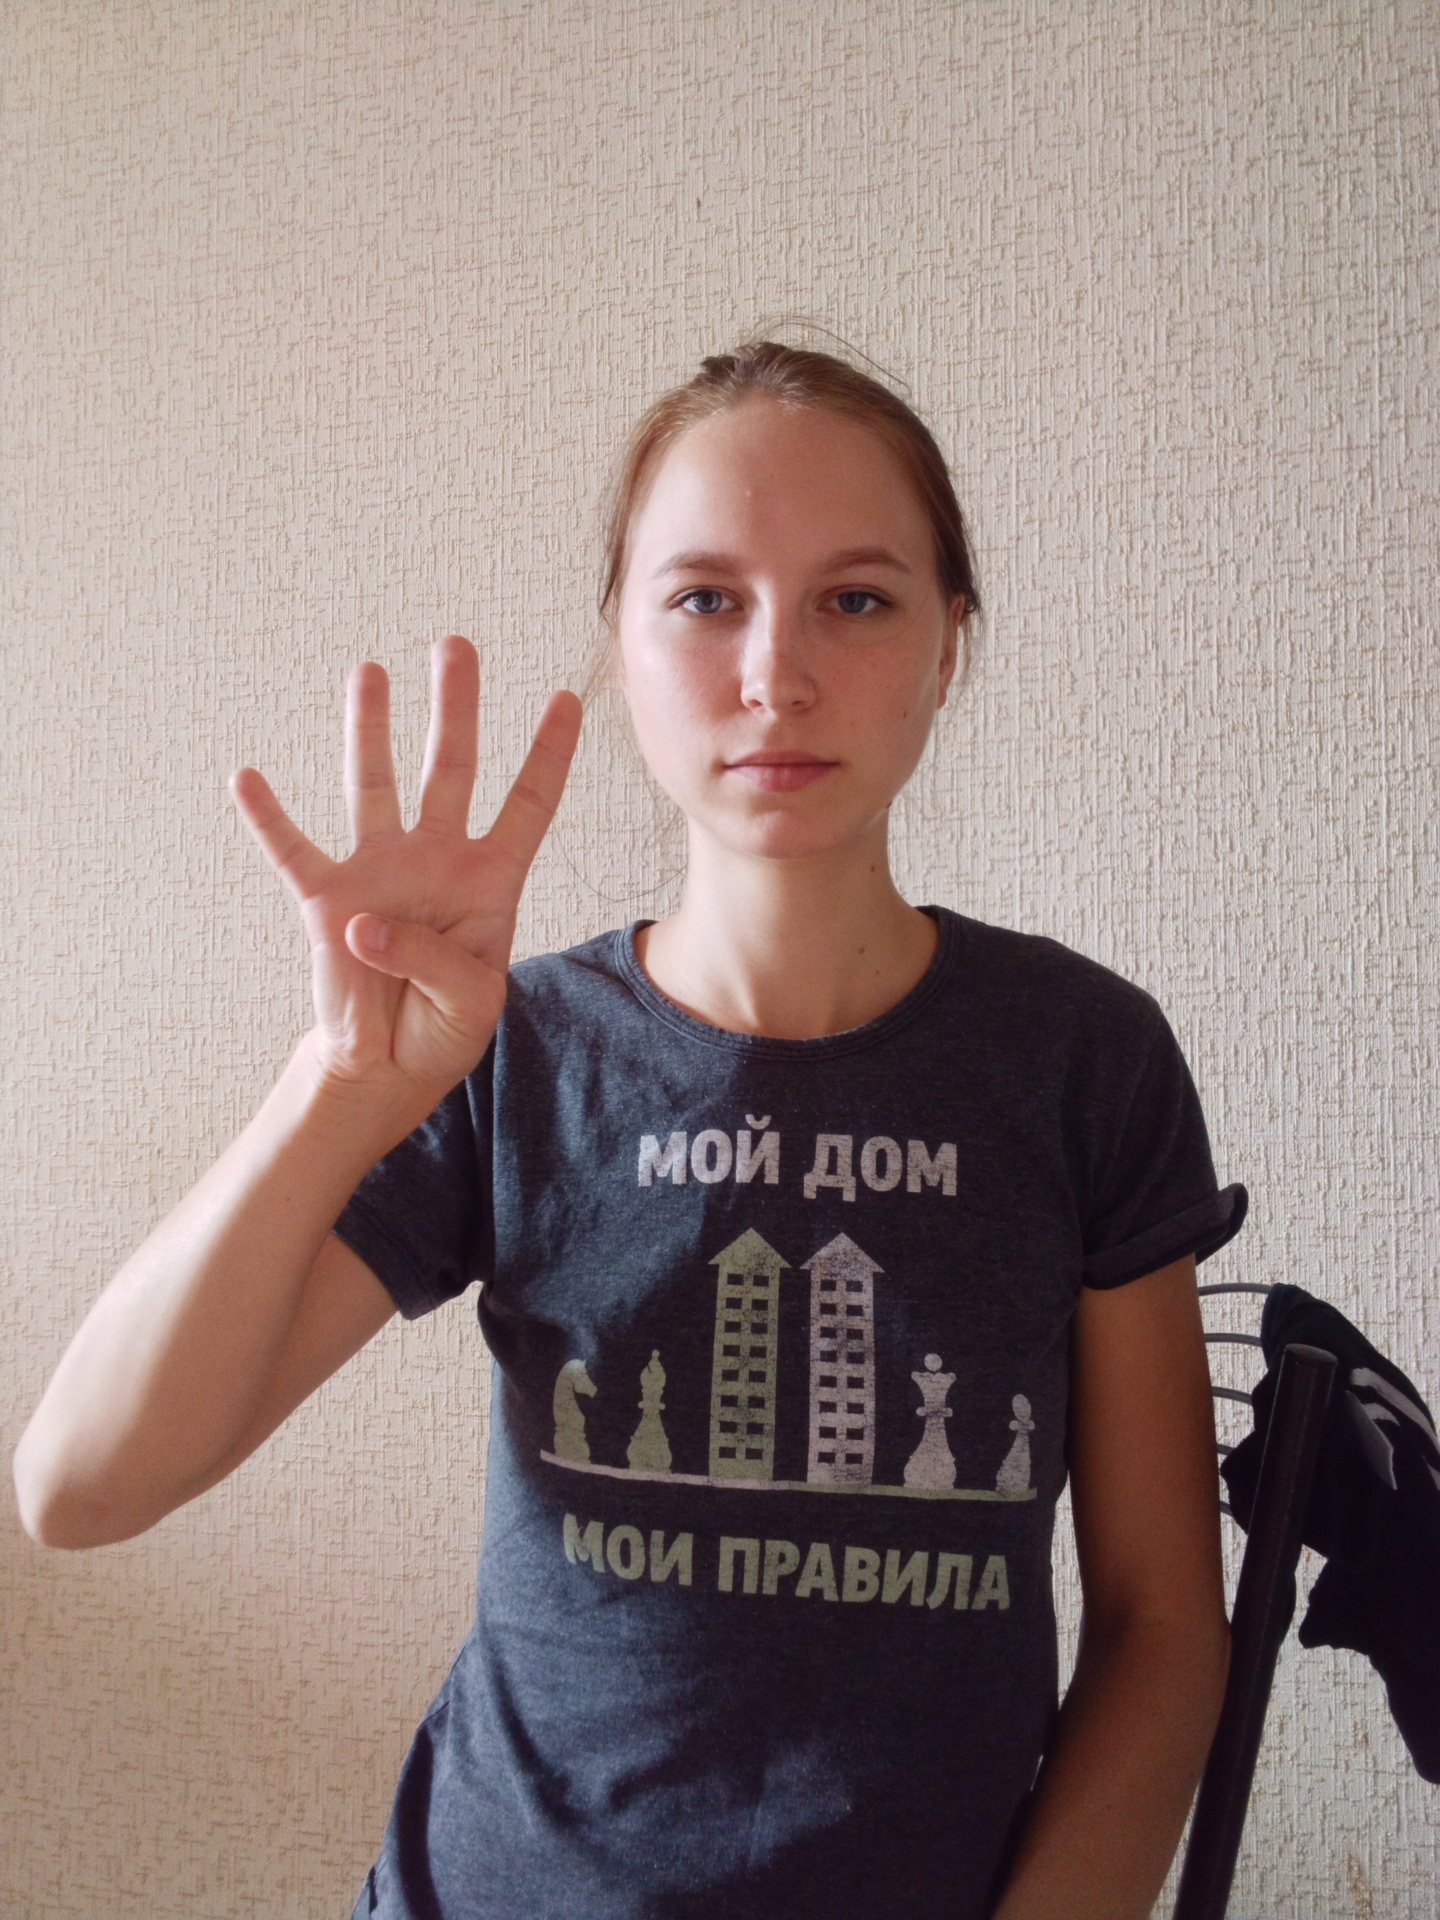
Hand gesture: four